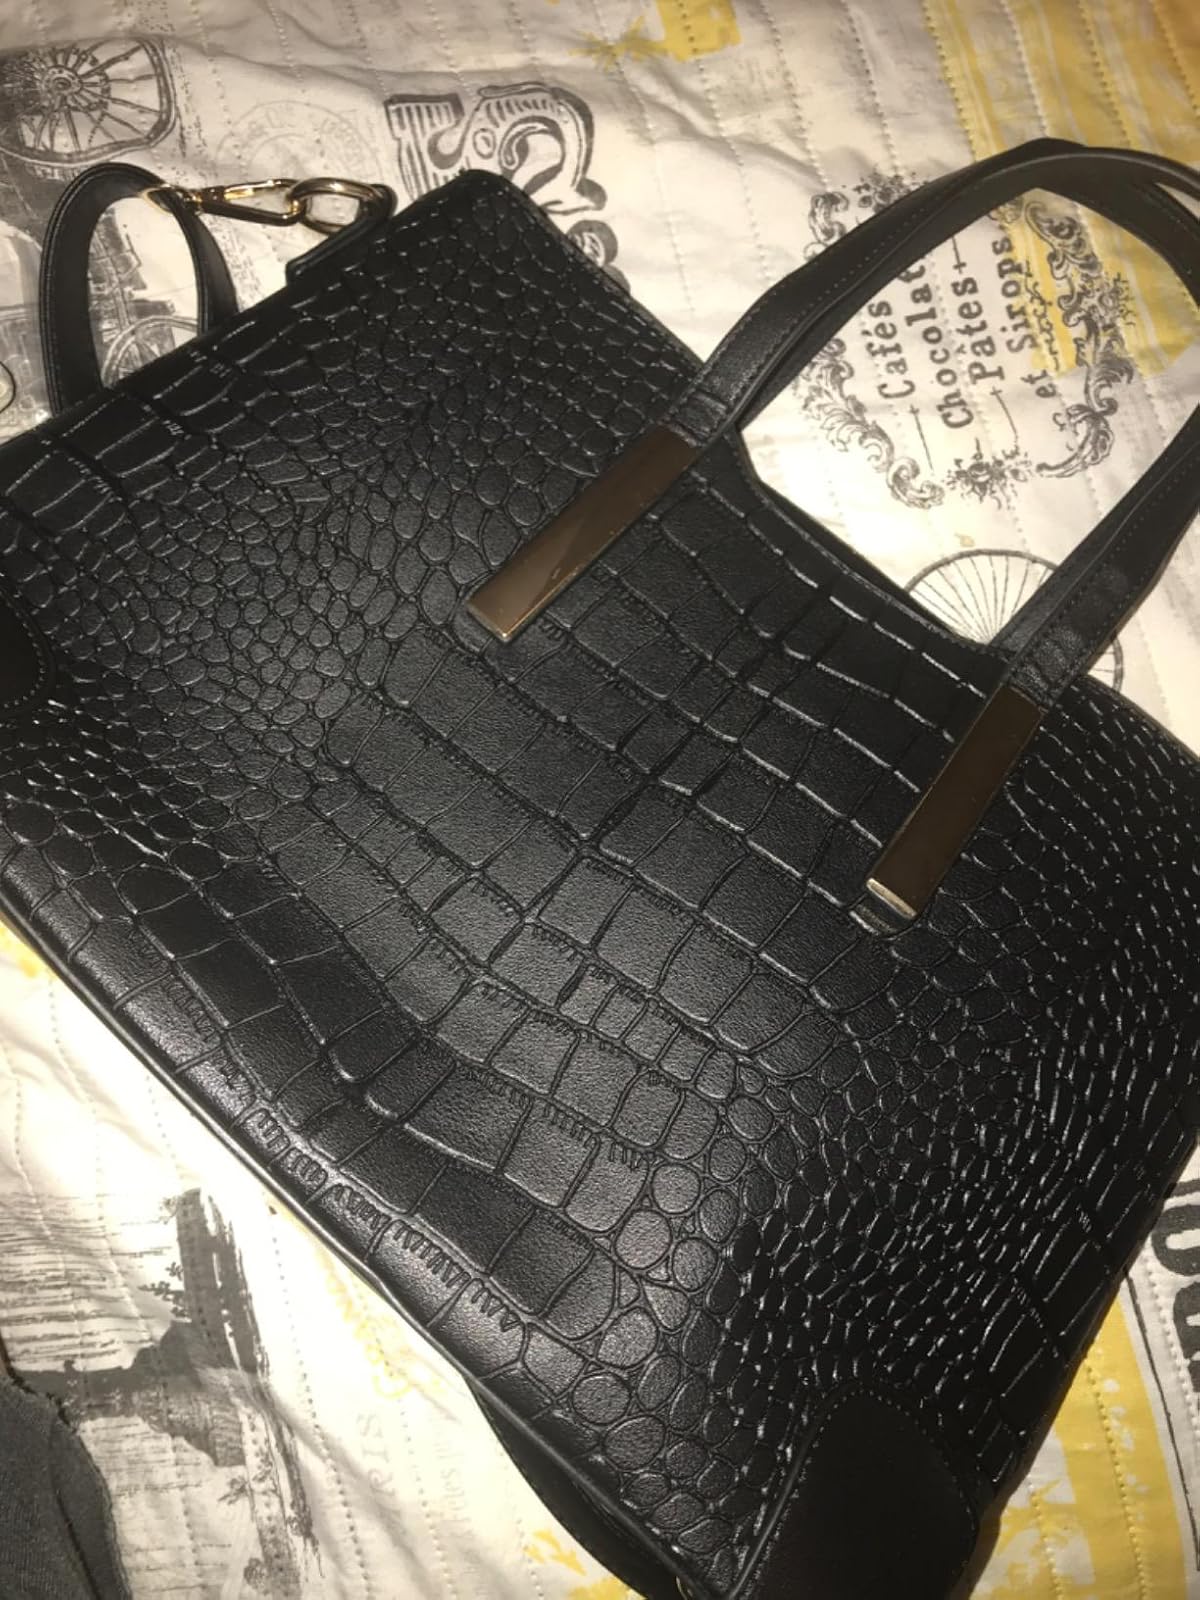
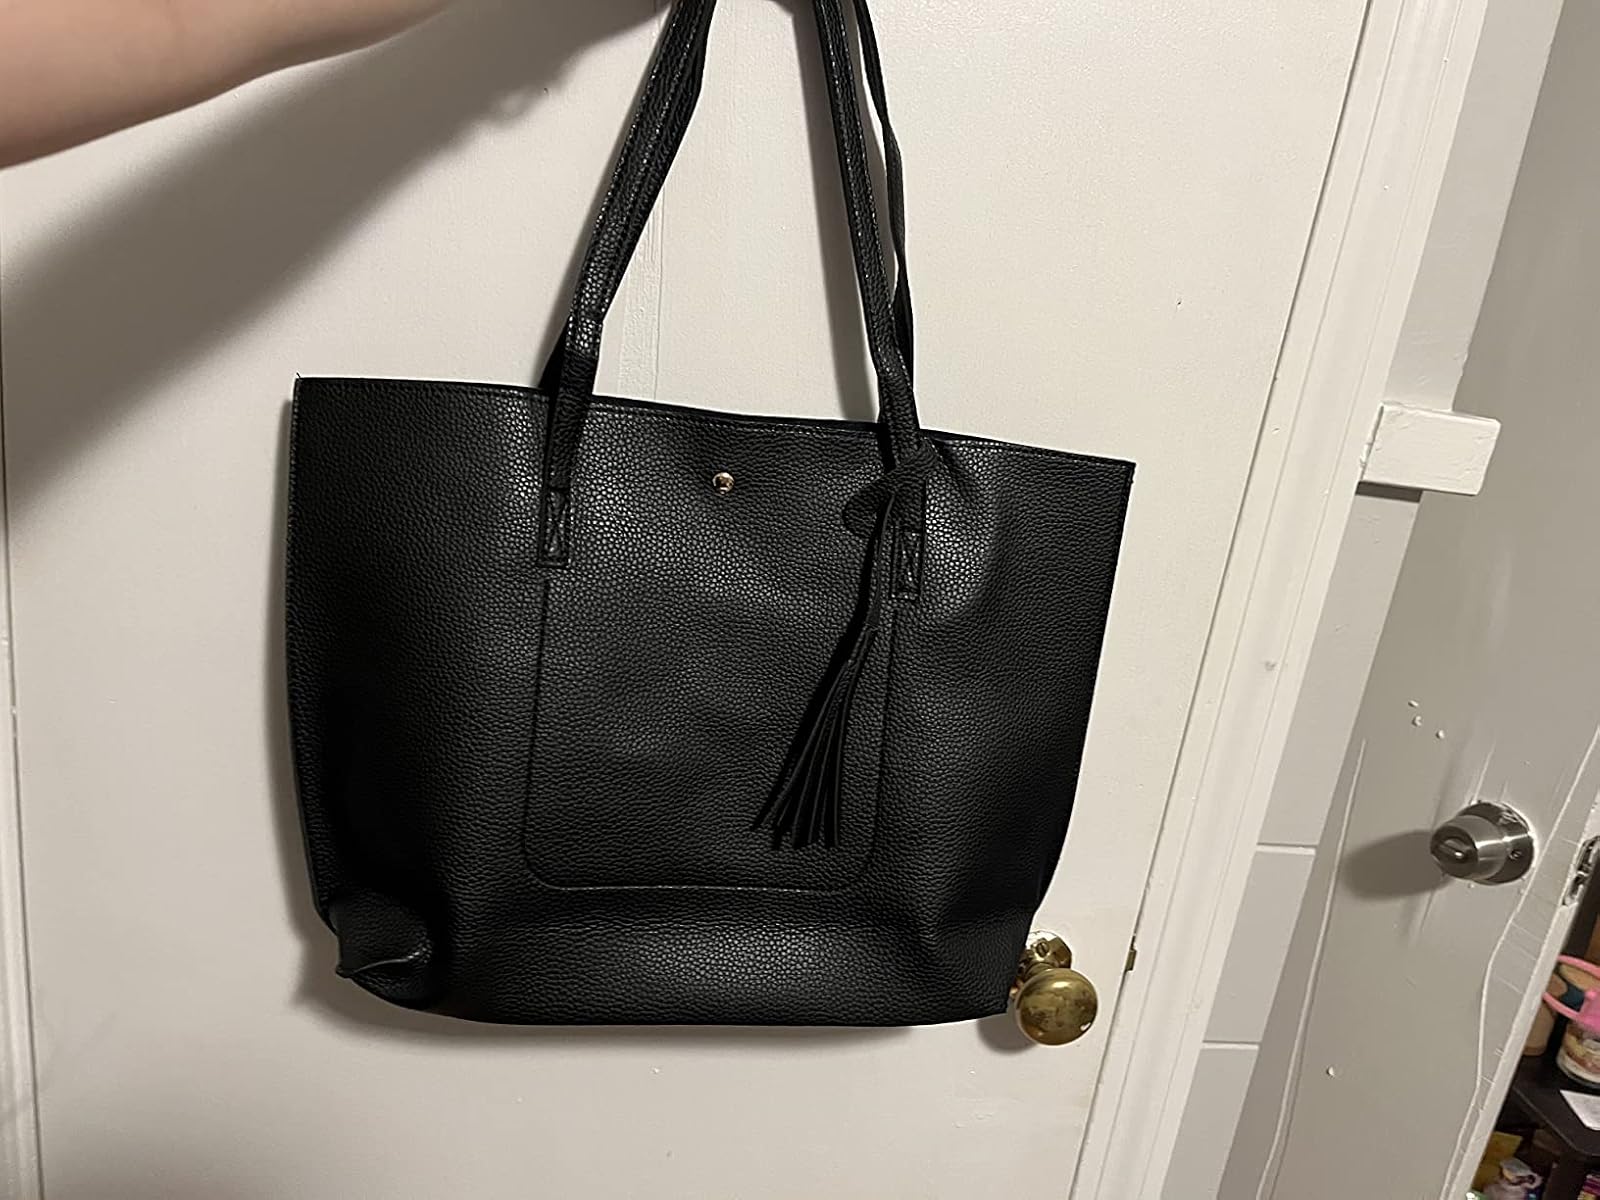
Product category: accessories_handbag
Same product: no